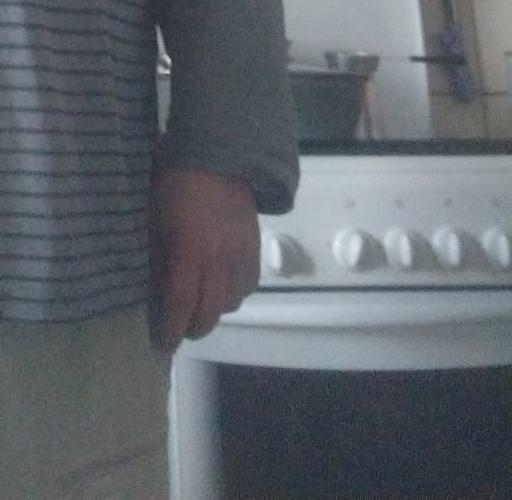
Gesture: no_gesture